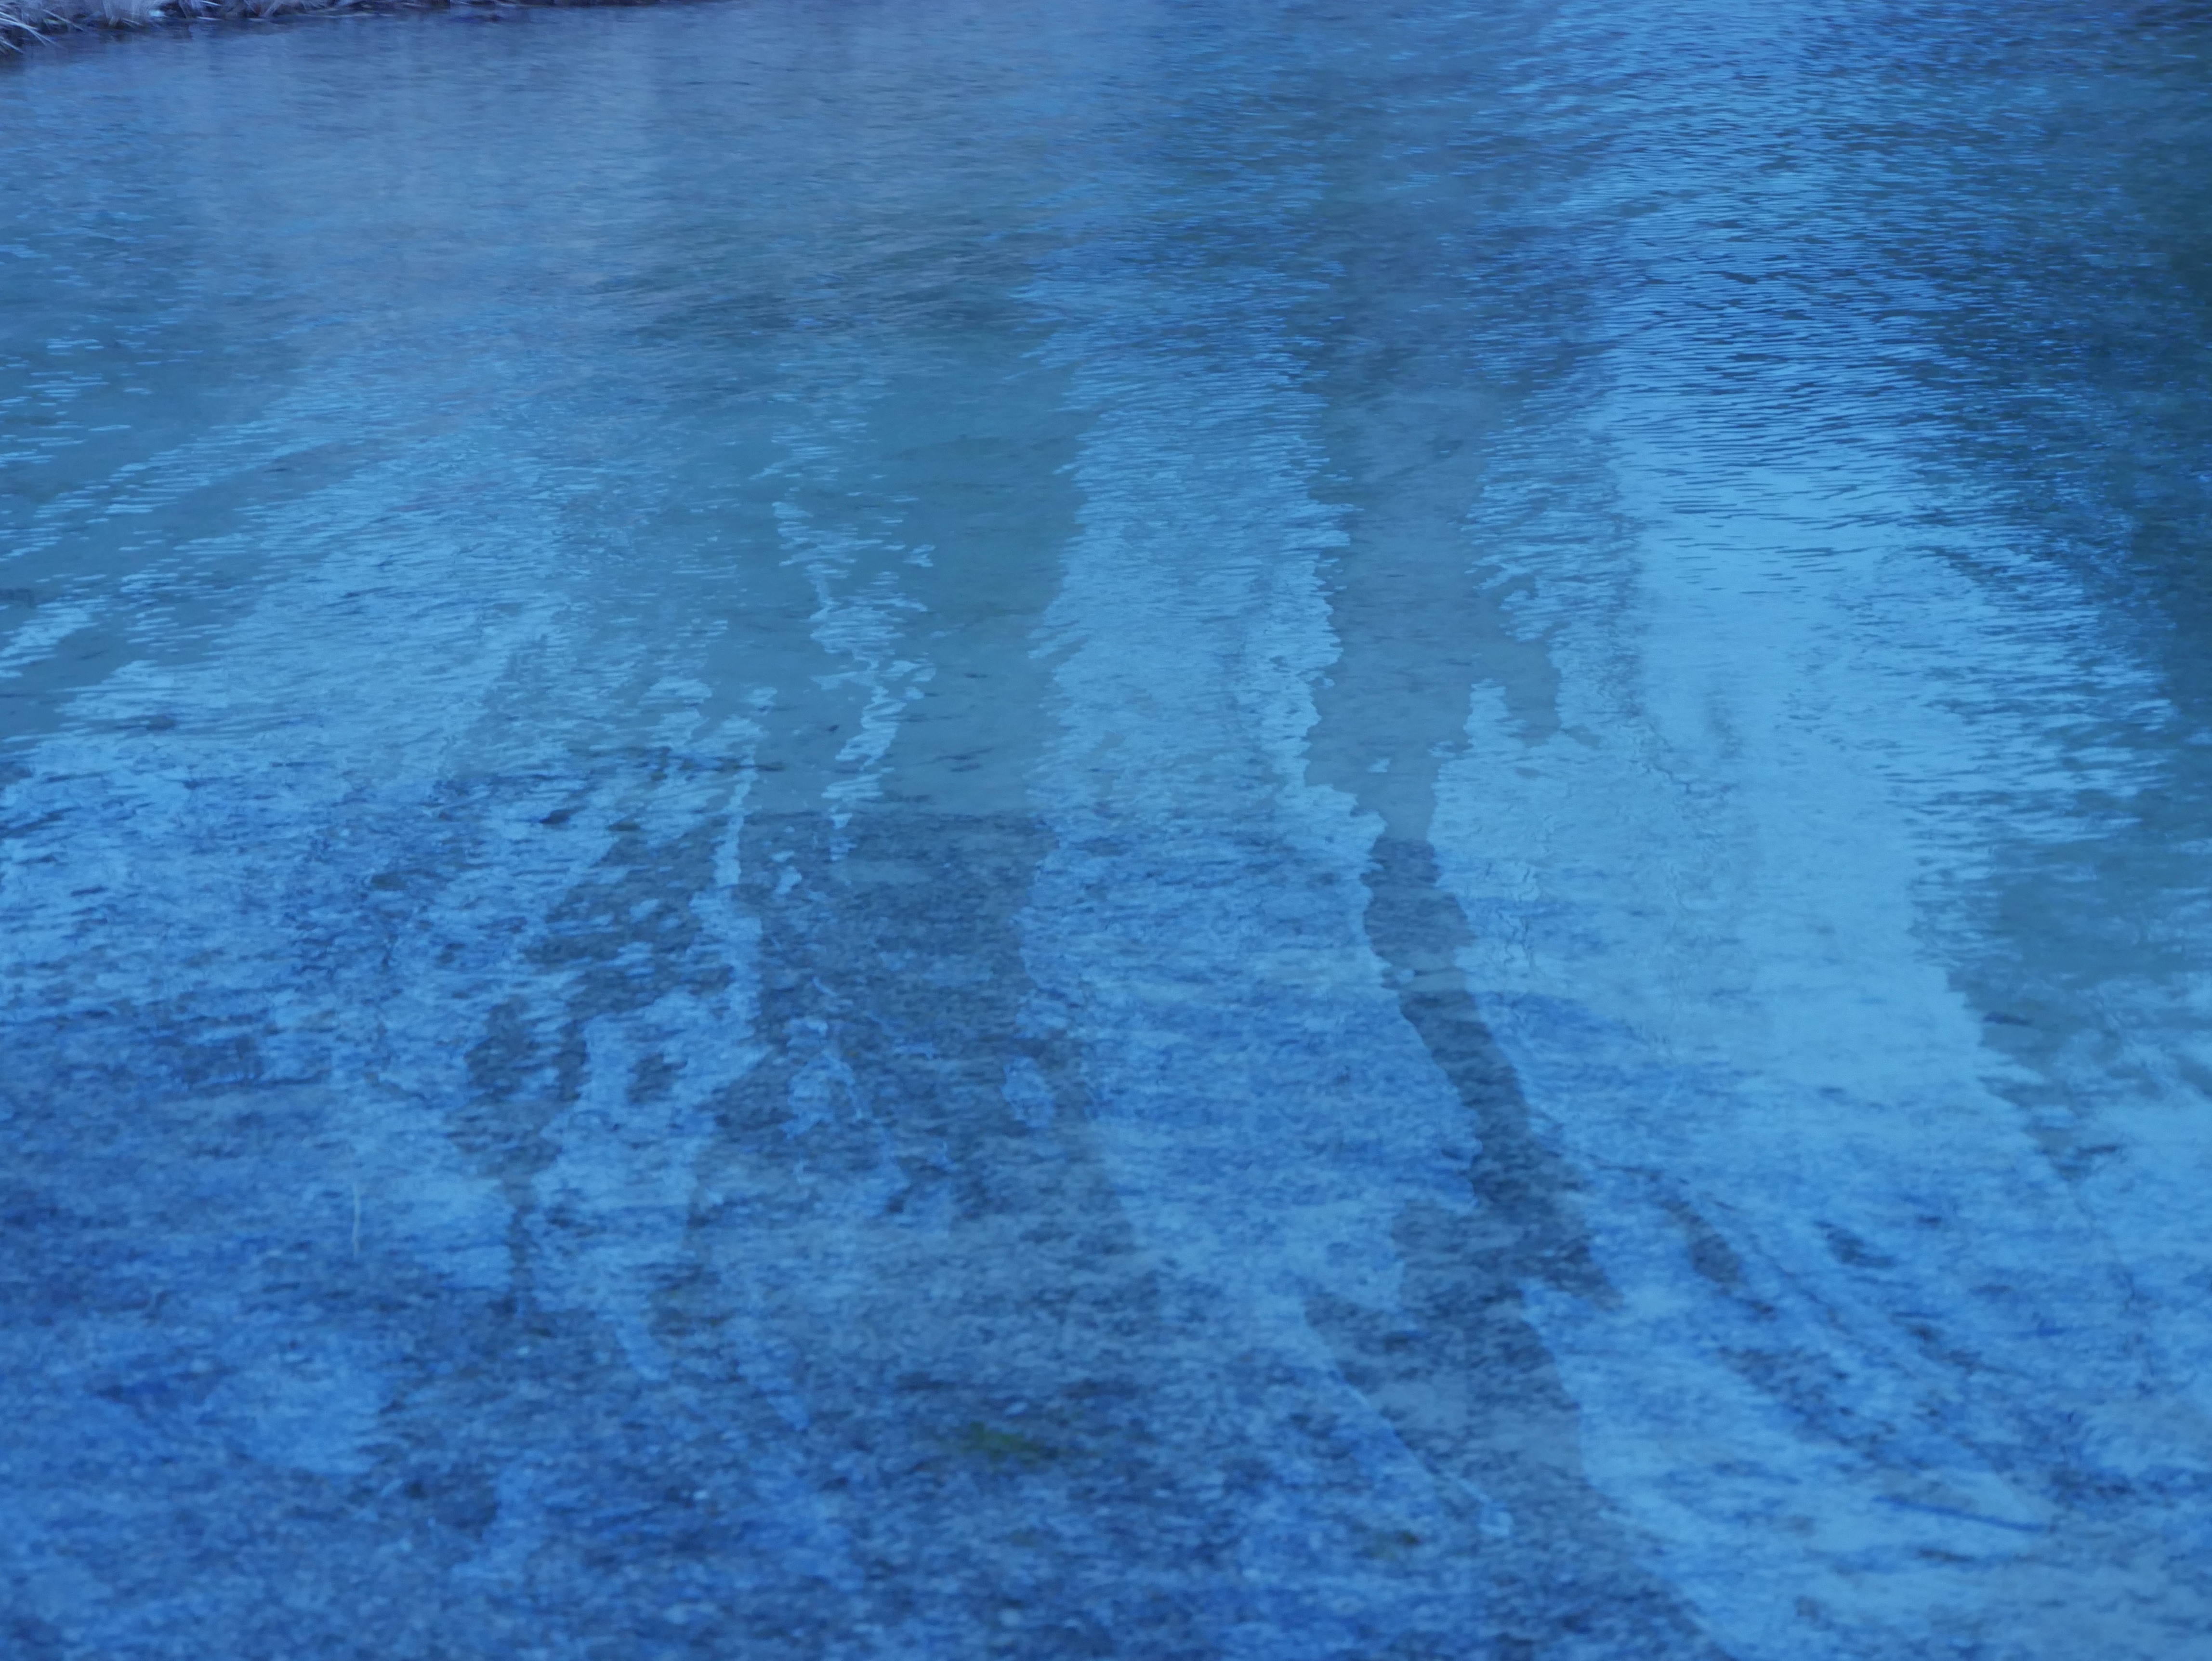
sea, water, ocean, horizon, sunlight, wave, underwater, ice, reflection, swimming pool, blue, wind wave